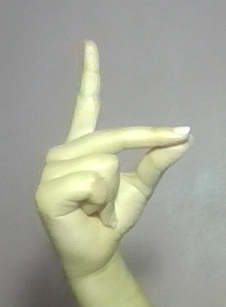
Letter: ta